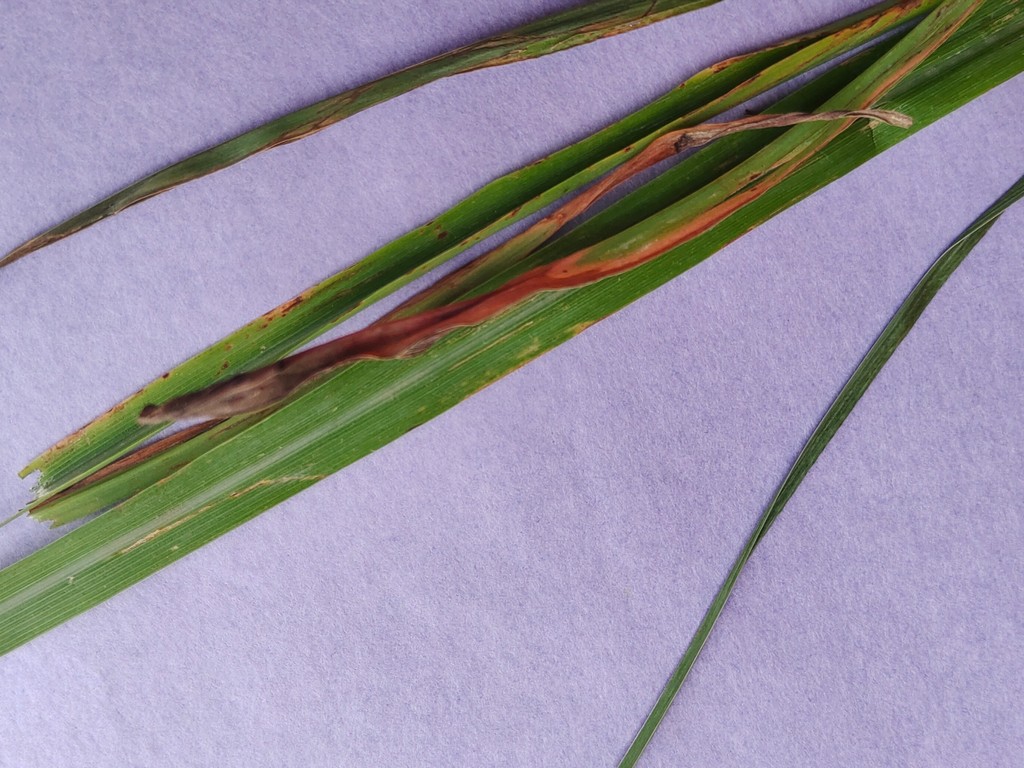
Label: Unhealthy